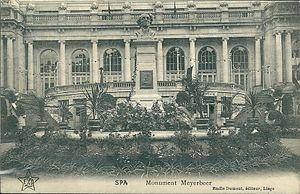
Monument à Giacomo Meyerbeer par l'architecte-sculpteur Charles Girard. (Offert par le bourgmestre Baron Joseph Crawhez à la ville de Spa) première implantation dans la cour du casino.